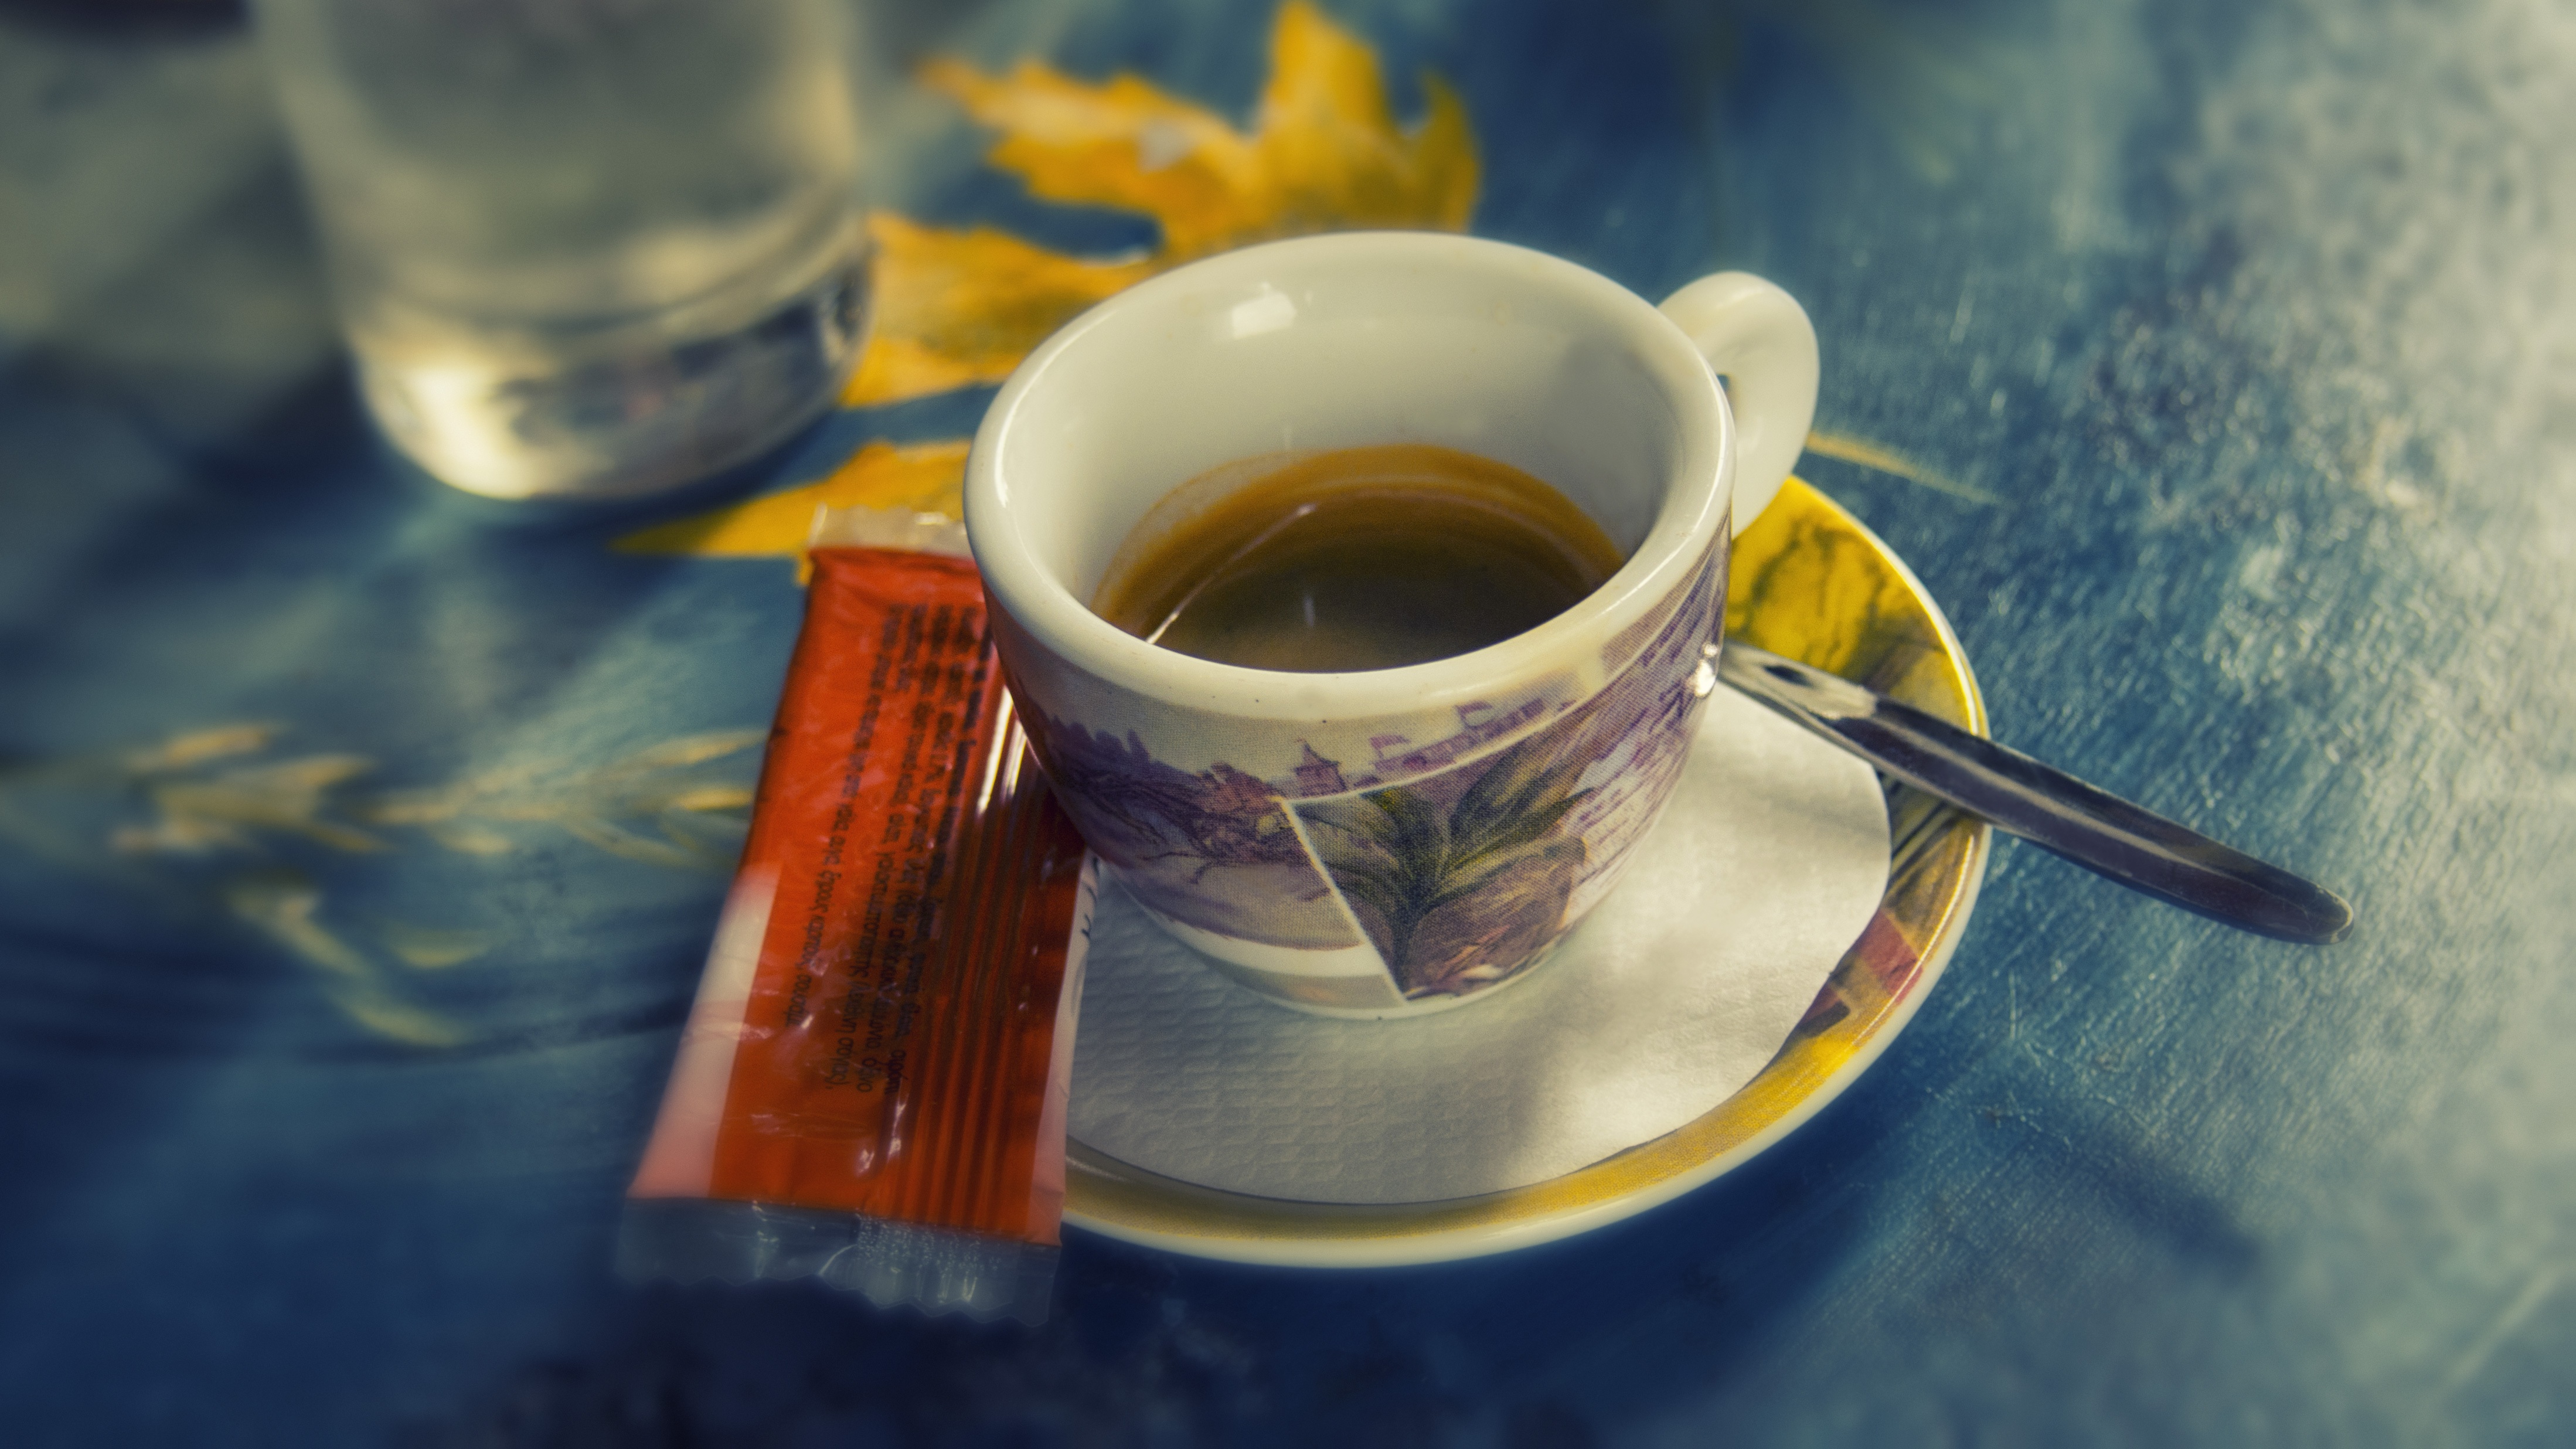
coffee, tea, morning, cup, color, drink, blue, yellow, breakfast, espresso, caffeine, coffee break, macro photography, flavor, restaurant table, coffee cups